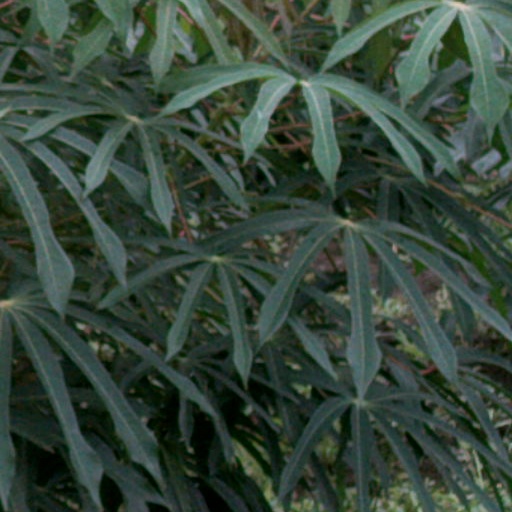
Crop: cassava